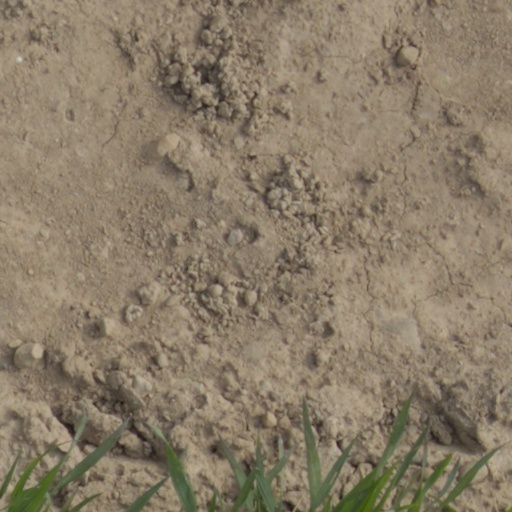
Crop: wheat